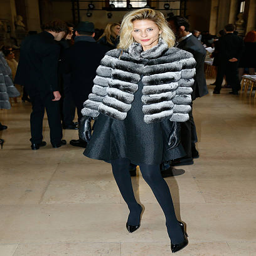
guest attends the show as part .